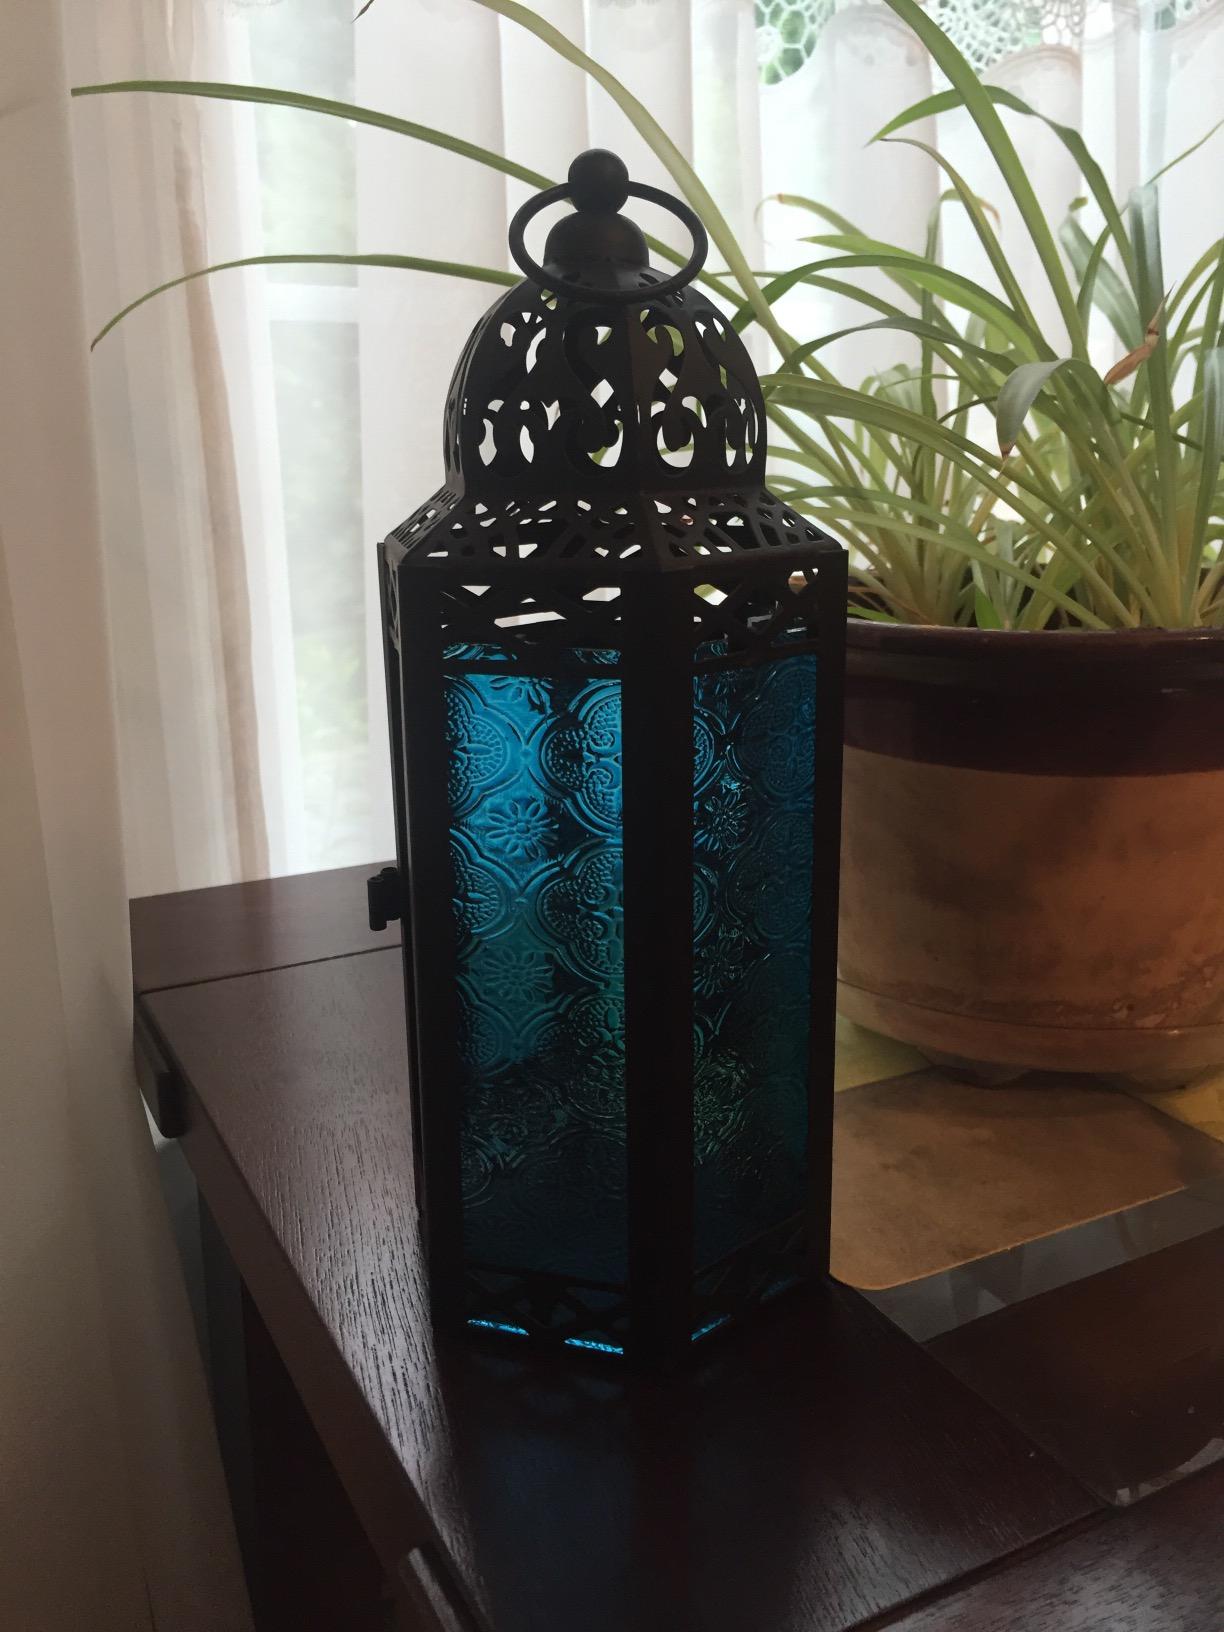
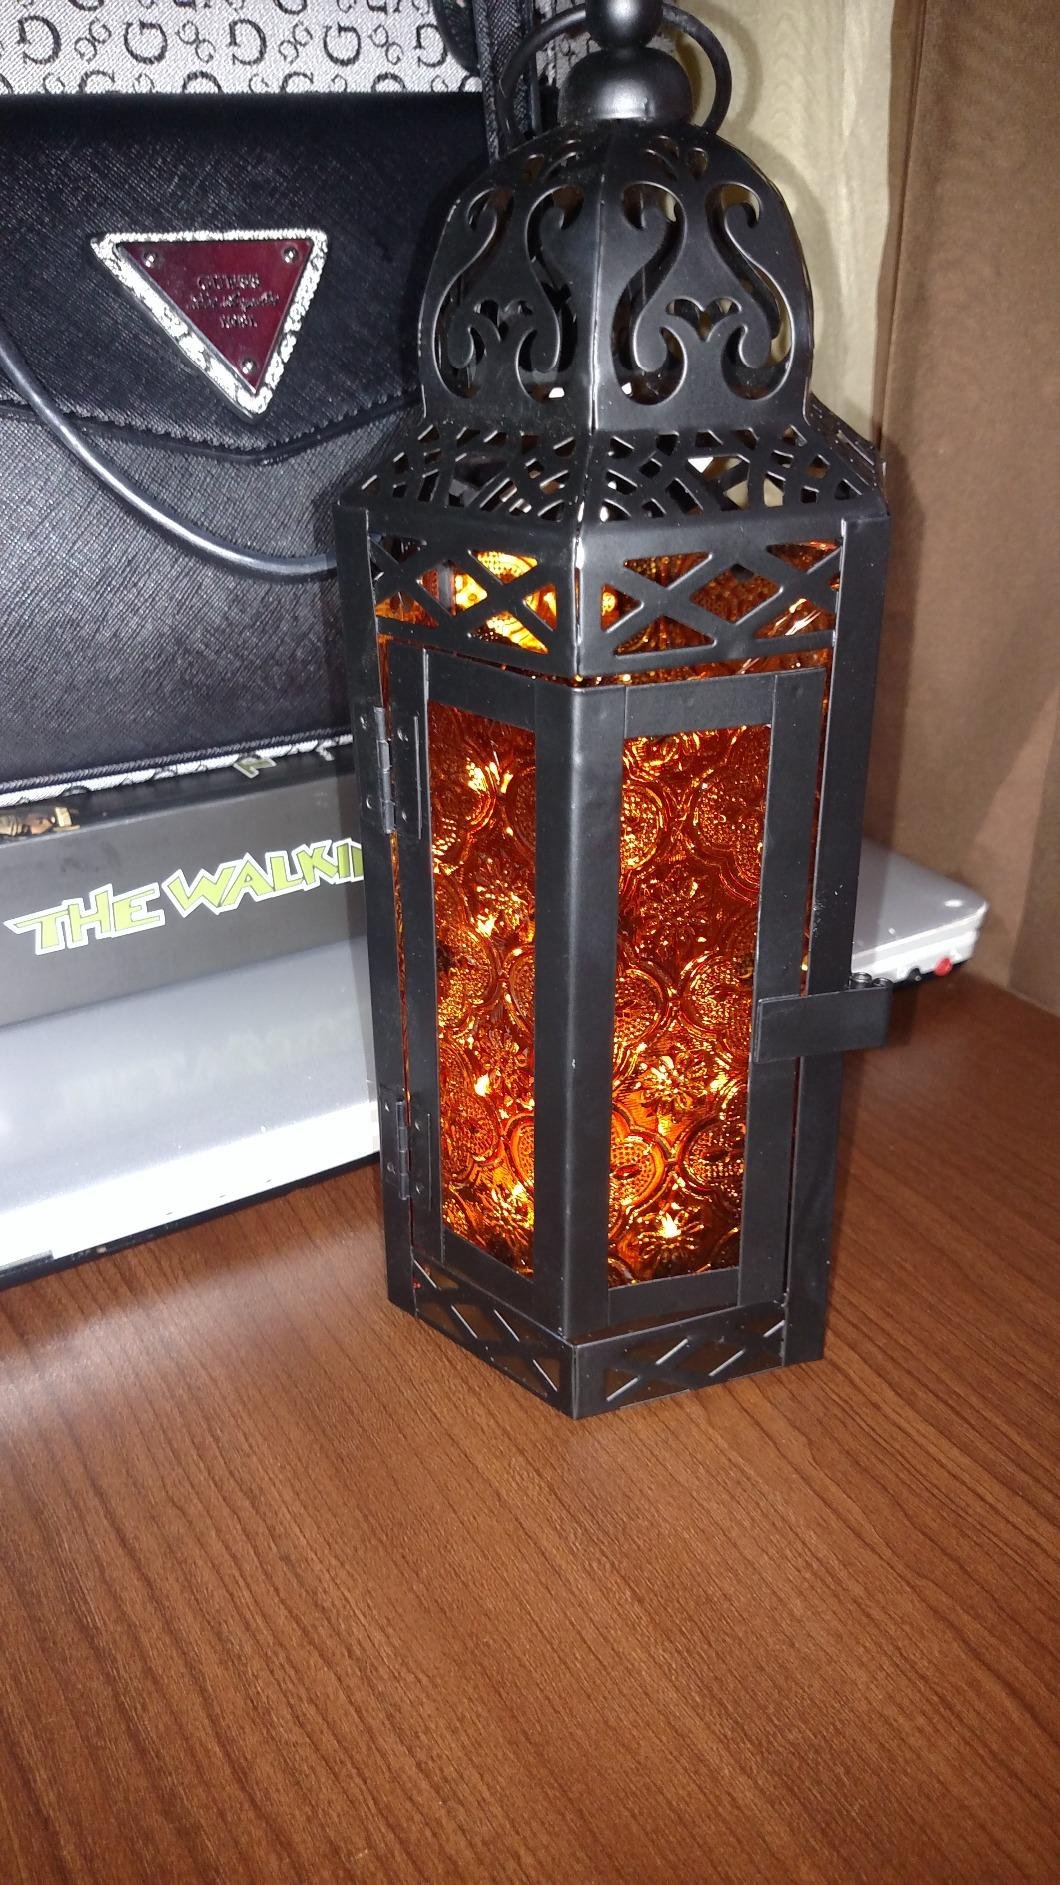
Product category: lantern
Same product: no